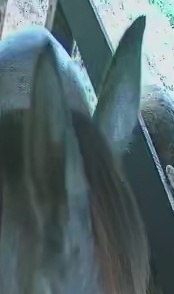
Face region: ears (position_of_ears)
Pain indicator: obviously_present